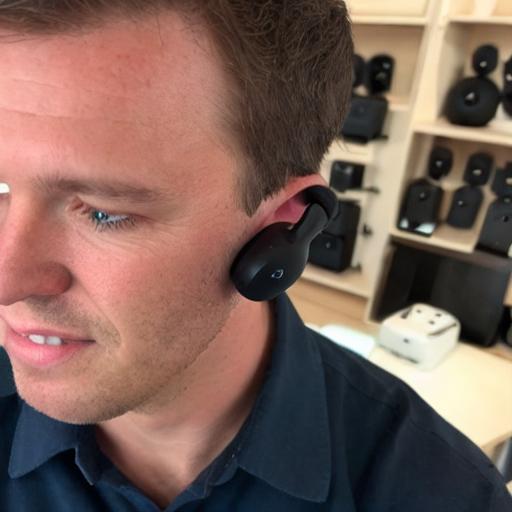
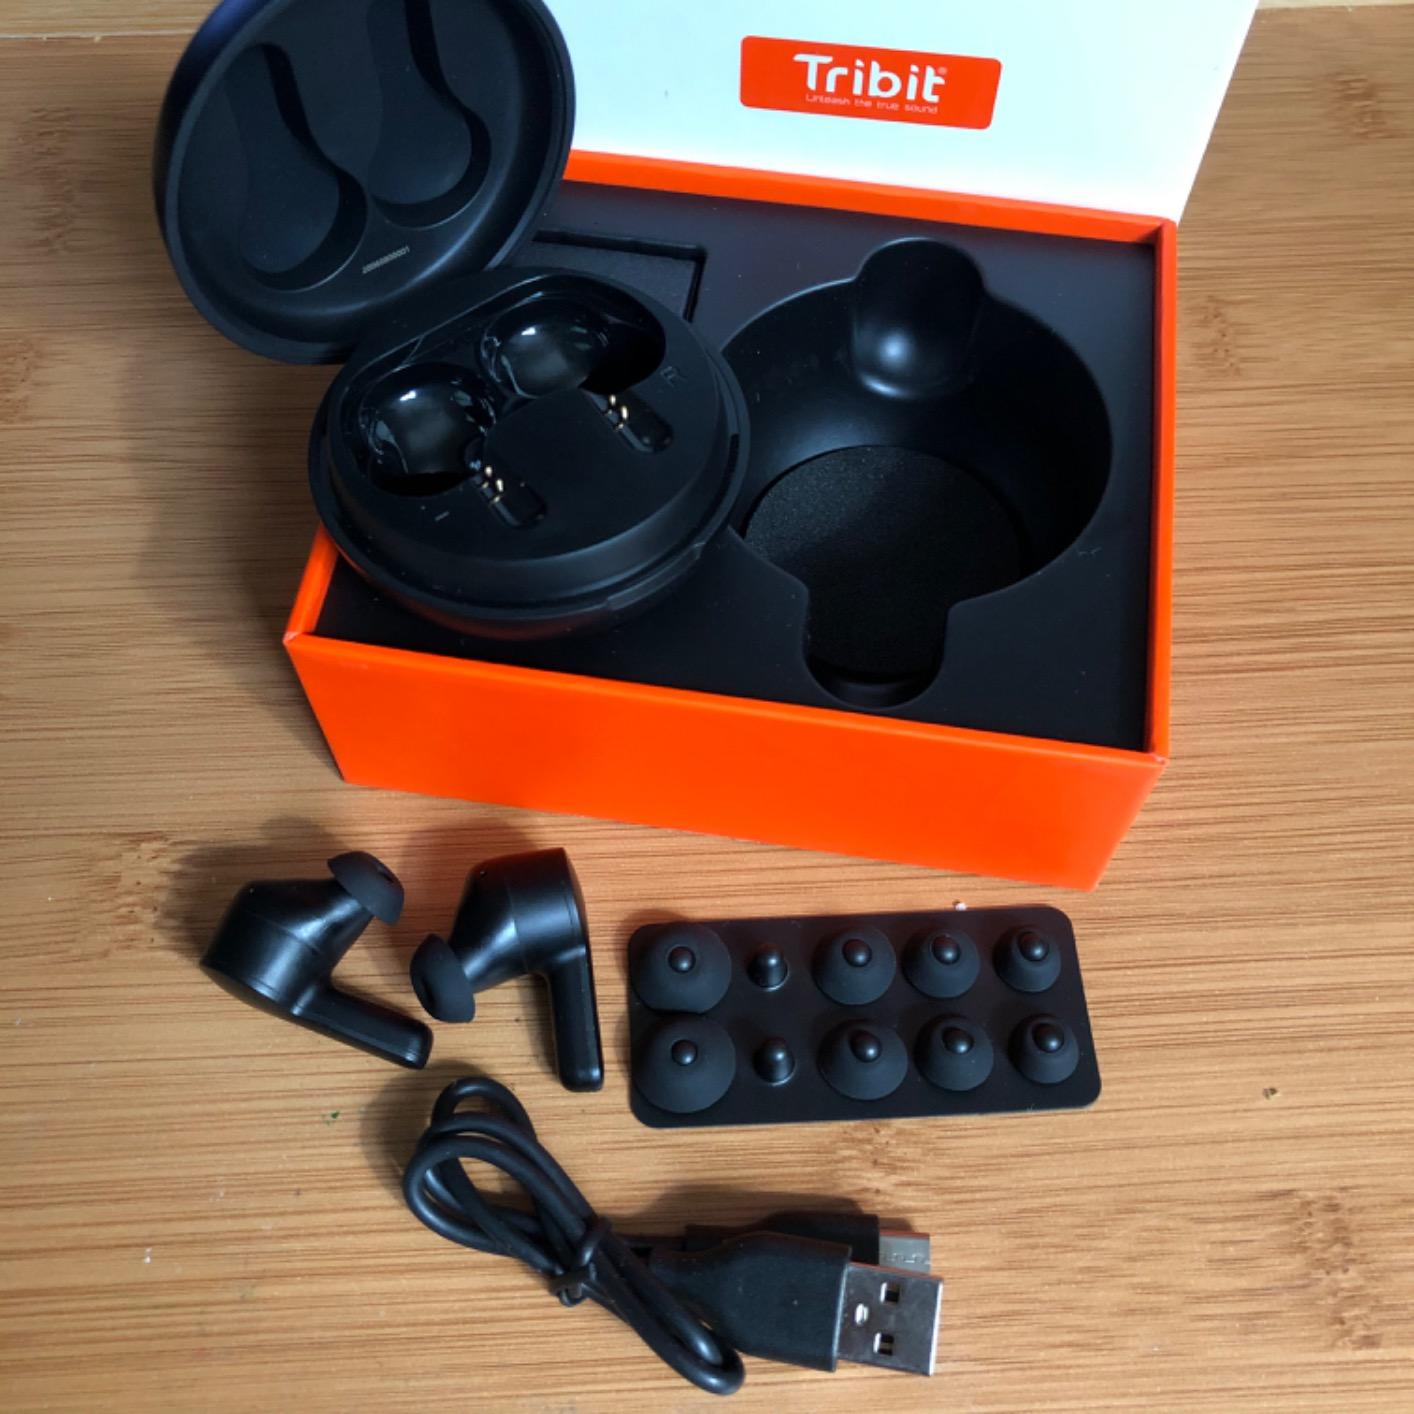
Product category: earbuds
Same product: no